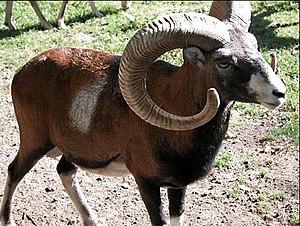
Mouflon est un nom vernaculaire ambigu en français. Les mouflons sont des ovins sauvages appartenant au genre Ovis et dont dérive le mouton domestique. Ce sont des ruminants sauvages, qui appartiennent à la famille des Bovidae et à la sous-famille des Caprinae.
Le roc d'Enfer, ou roc de l'Enfer, est une montagne des Alpes située dans le département français de la Haute-Savoie. Le sommet culmine à 2 244 mètres d'altitude ce qui en fait l'un des plus hauts sommets du massif du Chablais.